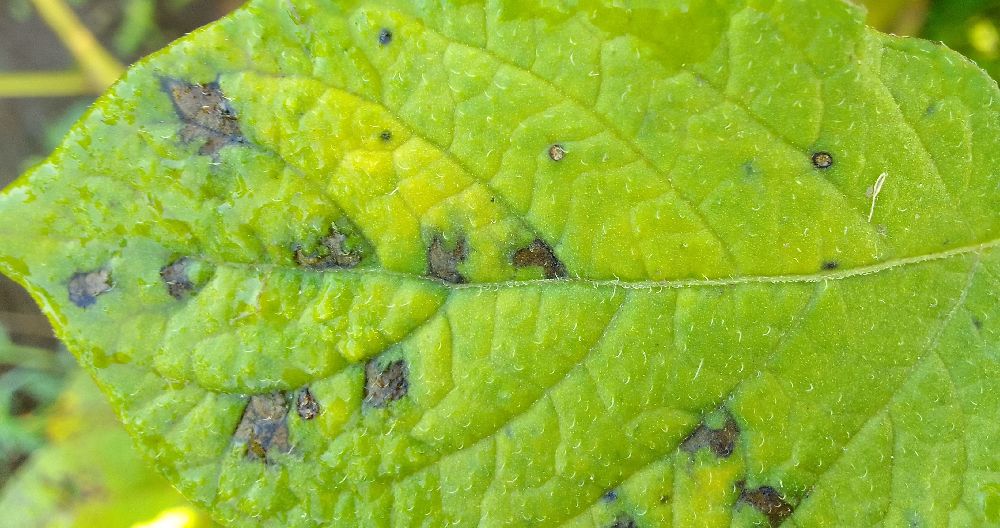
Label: Early blight